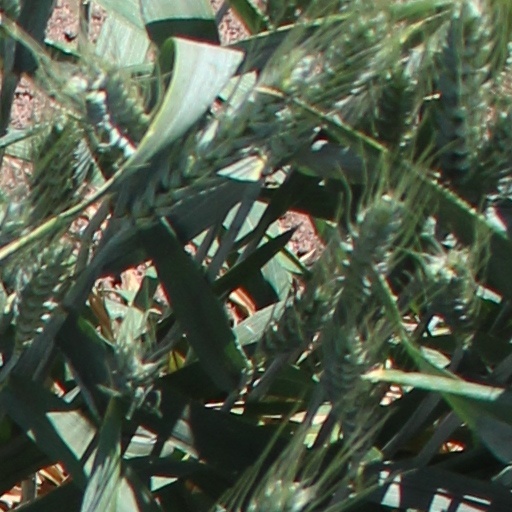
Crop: wheat